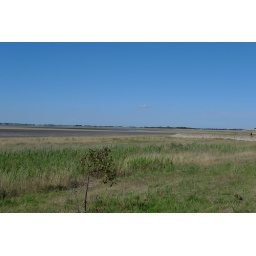
the bit of water in lake colac